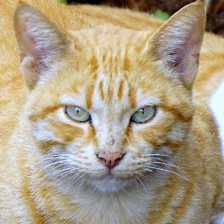
Label: animals